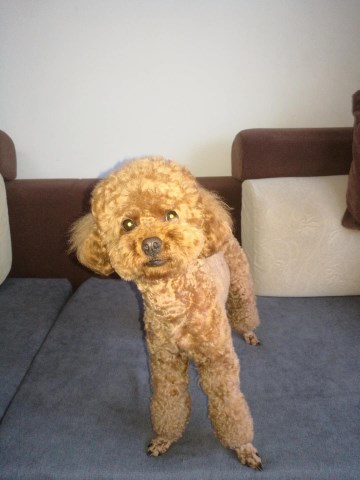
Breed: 2925-n000114-toy_poodle